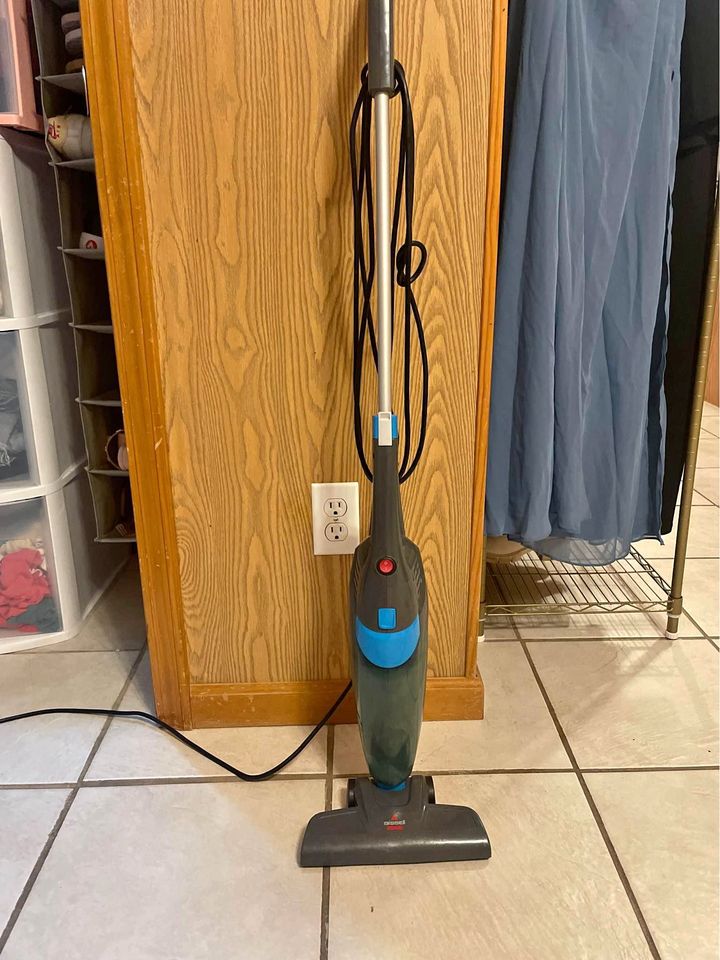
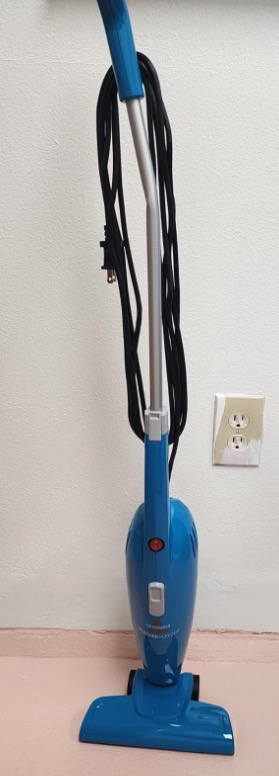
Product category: items_vacuum
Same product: no